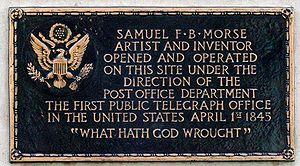
Plaque commémorative à Samuel Morse, sur le Old Post Office Building, sur la septième rue à Washington D.C.